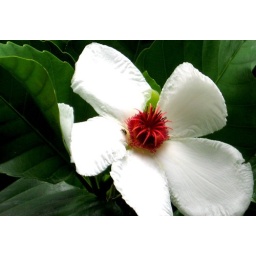
flower will produce a very sour fruit called 'catmon&amp;quot;. it is found in the mountains near the river banks.